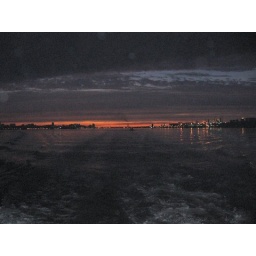
Halifax water front in back ground